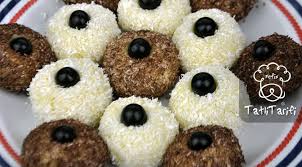
Yemek: lokum